1989 World Masters Athletics Championships

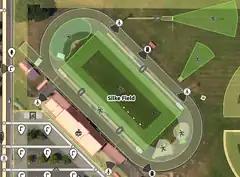
Silke Field

1989 World Masters Athletics Championships is the eighth in a series of World Masters Athletics Outdoor Championships (called World Veterans Championships at the time) that took place from 27 July to 6 August 1989 in Eugene, Oregon,